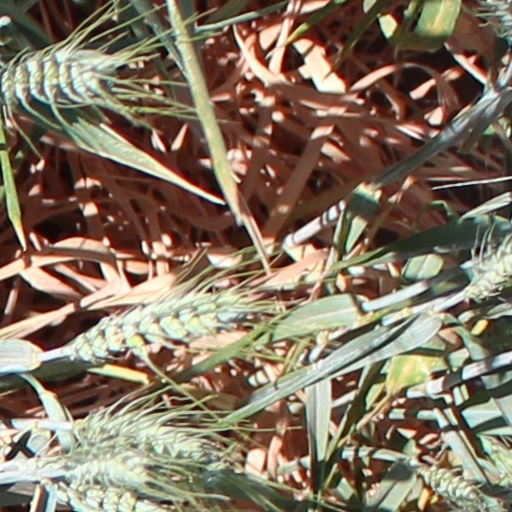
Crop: wheat